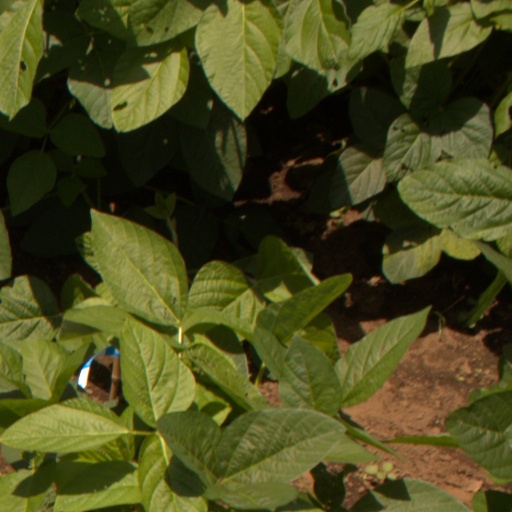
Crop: soybean